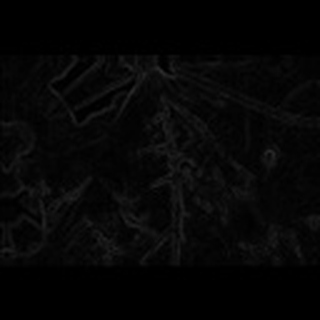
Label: cotton_bacterial_blight